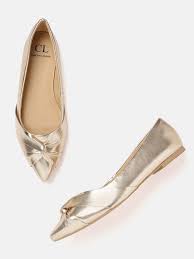
Label: Ballet Flat